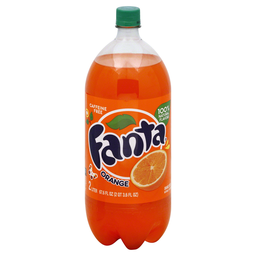
Label: bottles